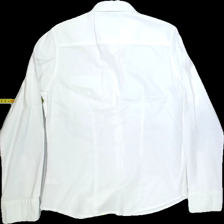
View: back
Type: Shirt
Category: Ladies
Brand: Lager 157
Colors: White
Material: 100%cotton
Pattern: Plain
Cut: Regular, Collar
Size: M
Season: All
Trend: No trend
Stains: No
Price range: 50-100
Recommended usage: Export